Easter Offensive

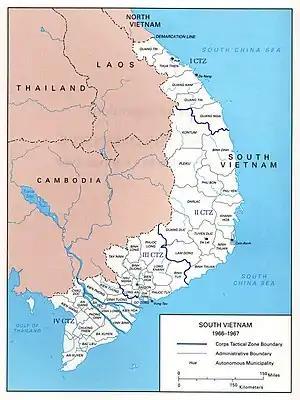
Republic of Vietnam: Corps Tactical Zones

The offensive was given a title steeped in Vietnamese history. In 1773, the three Tây Sơn brothers (so-called because of the place of their origin) united a Vietnam divided by civil war and social unrest. The youngest brother, Nguyễn Huệ, then defeated an invading Chinese army on the outskirts of Hanoi in 1788.